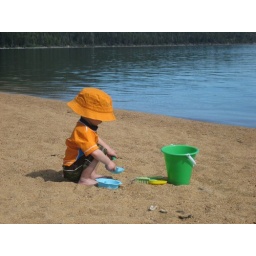
playing in the big sand box